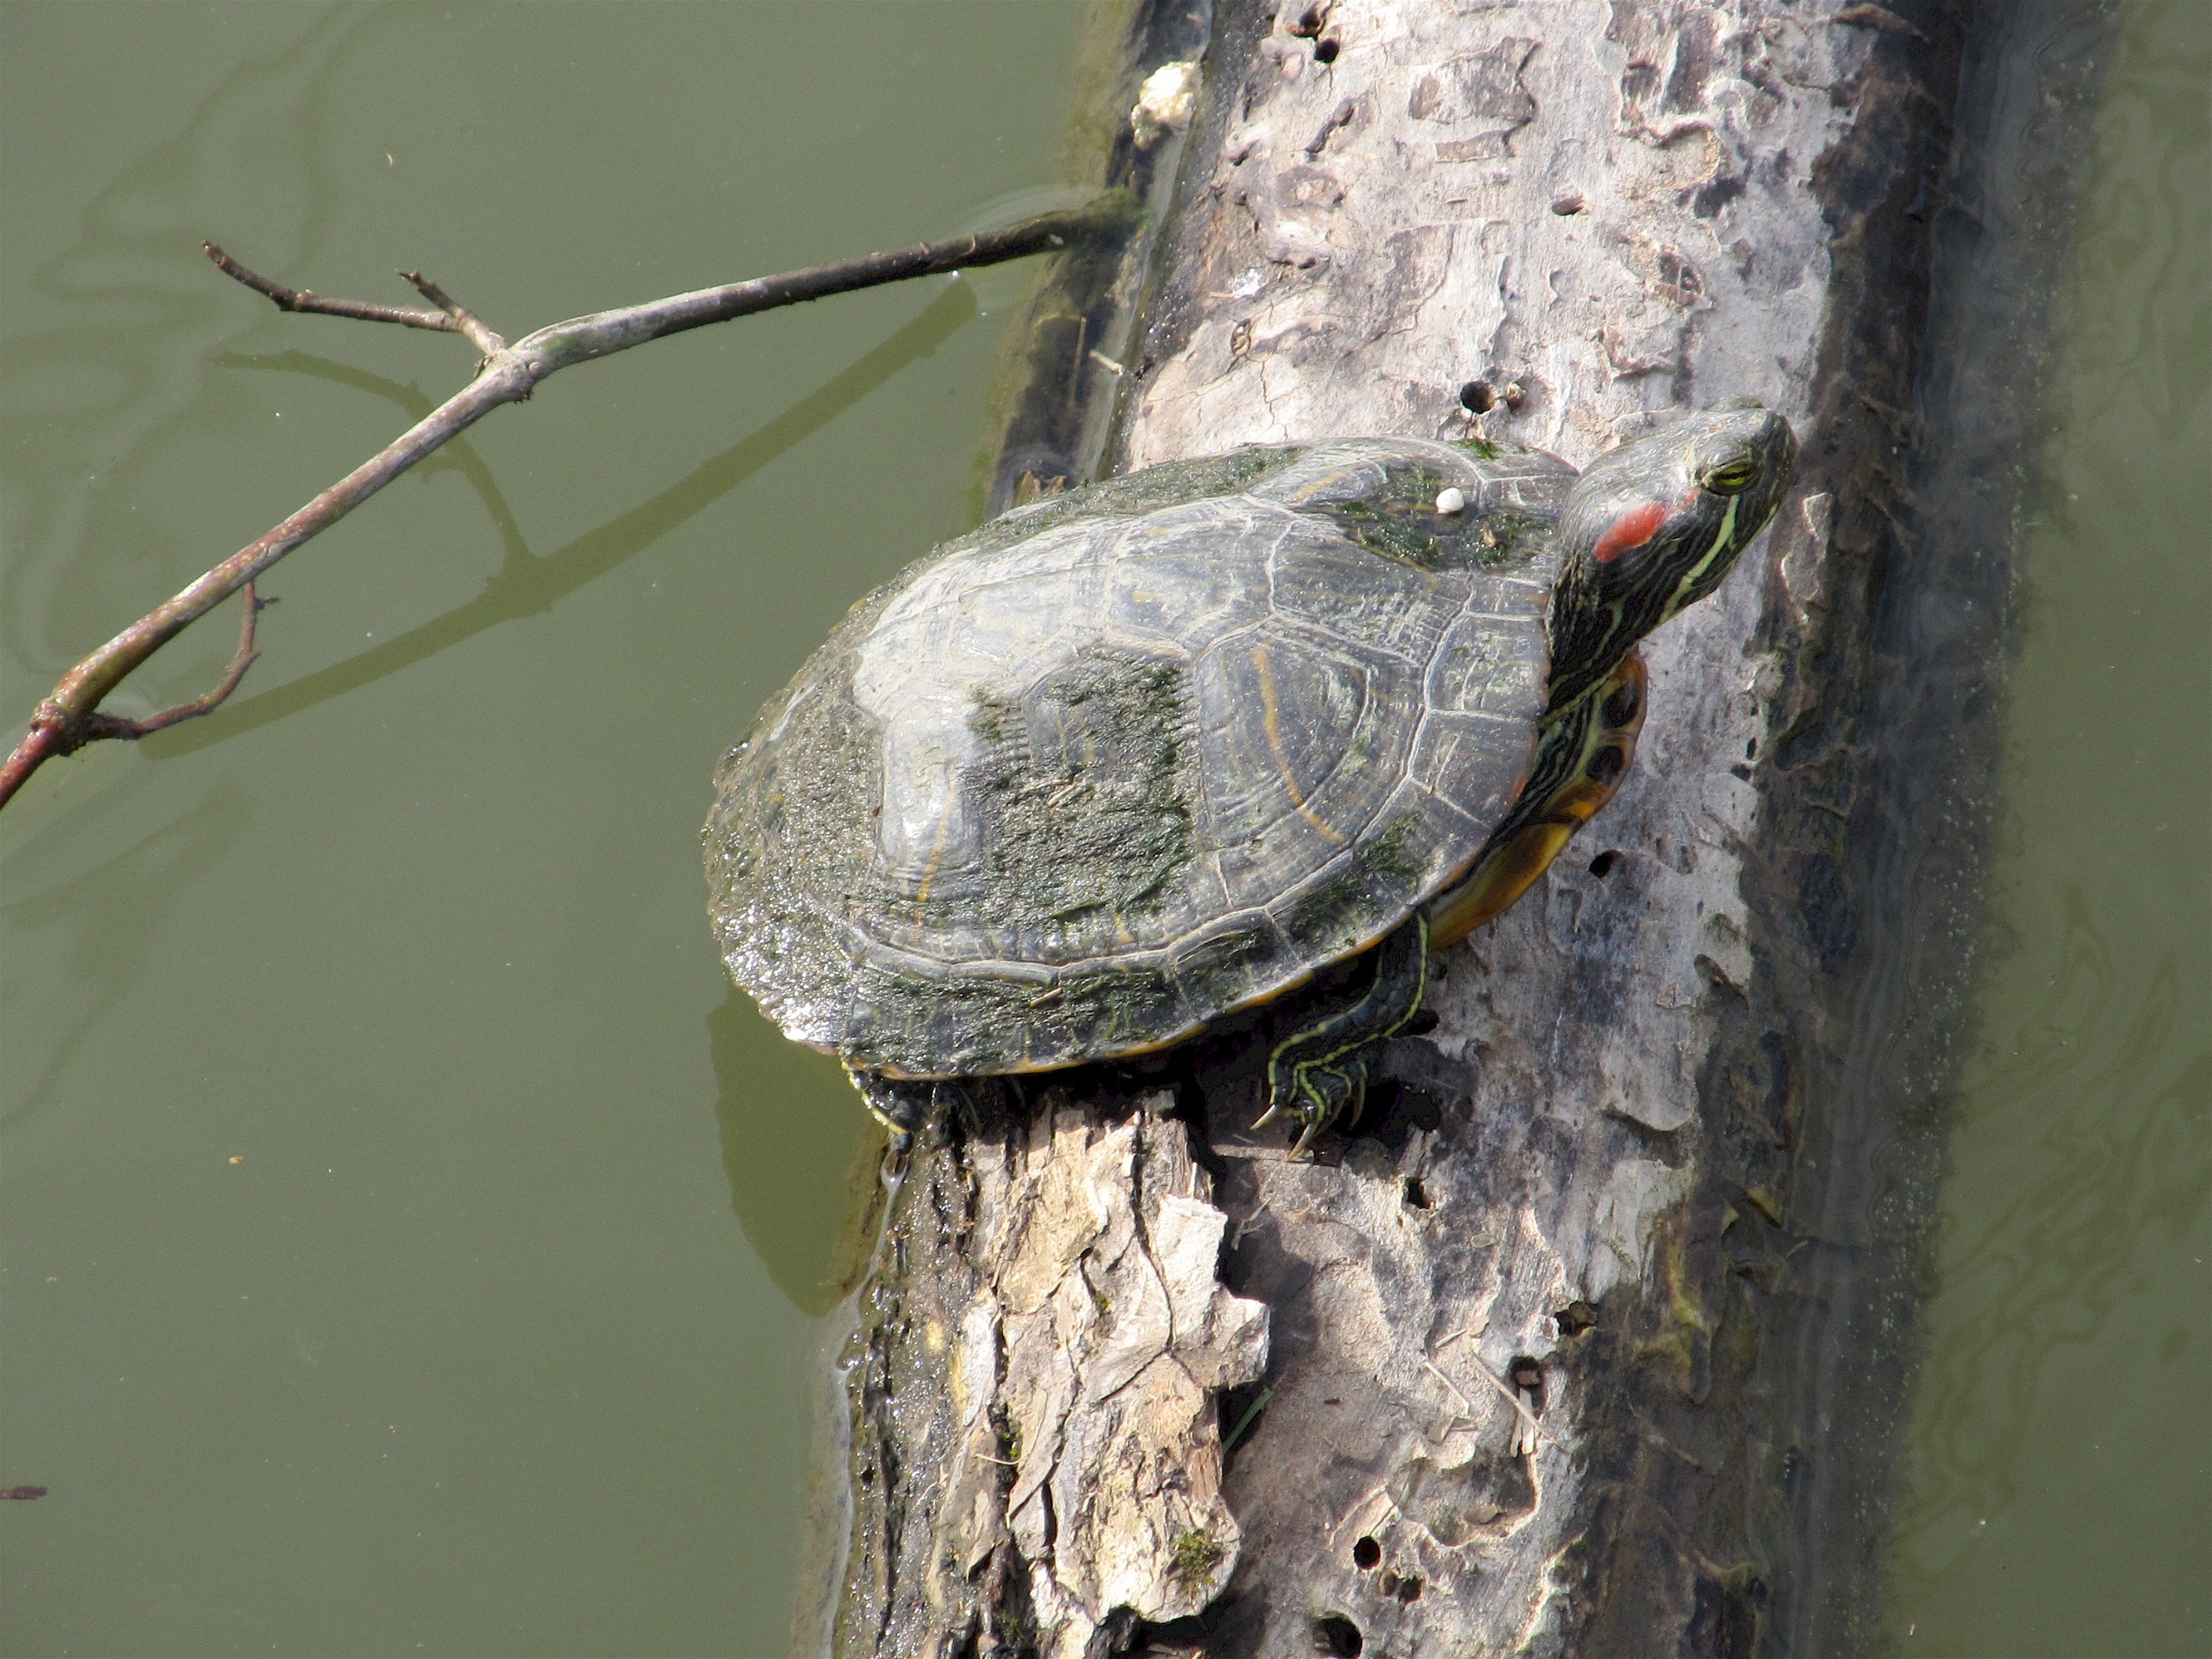
water, nature, branch, leaf, lake, wildlife, log, green, insect, rest, turtle, reptile, fauna, invertebrate, sunning, macro photography